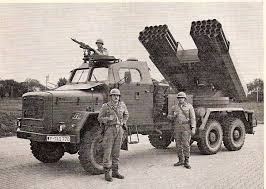
Label: Tornado